Road rage

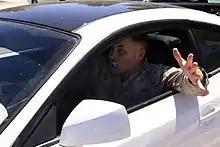
Drivers may become stressed by the actions of other road users

A stressed driver's behavior depends on that driver's coping abilities. Driving presents many stresses because of high speeds and the actions of other drivers. As stress increases, the likelihood of a person exhibiting road rage increases dramatically. Typically, younger males are most susceptible to road rage. Most reported cases of road rage occur because of cutting in and out of traffic, lane changes, disputes over parking spots or rude gestures. A report found that 6.8% of selected road rage incidents result in death.